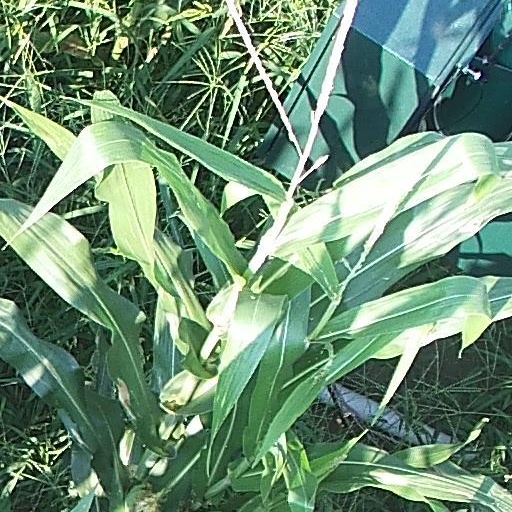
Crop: maize; corn